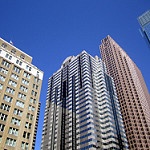
Label: buildings